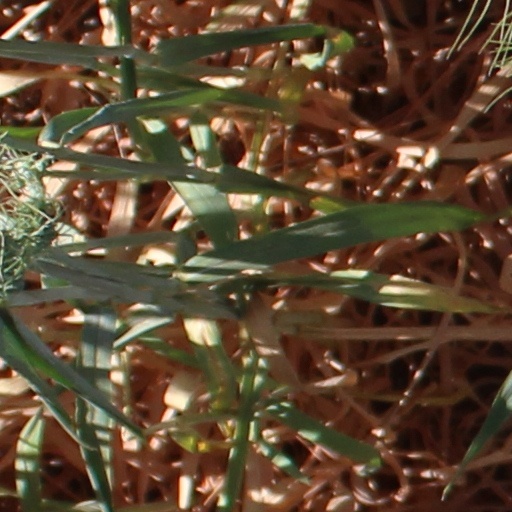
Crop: wheat